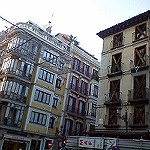
Label: buildings